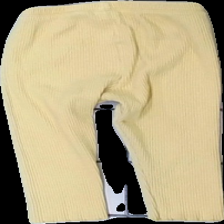
View: back
Type: Trousers
Category: Children
Brand: Not in the list
Brand text on label: LC Waikiki
Colors: Yellow
Material: 100% cotton
Cut: Regular, Tight
Size: 80
Season: All
Stains: Major
Price range: <50
Recommended usage: Export
Comment: Washed out